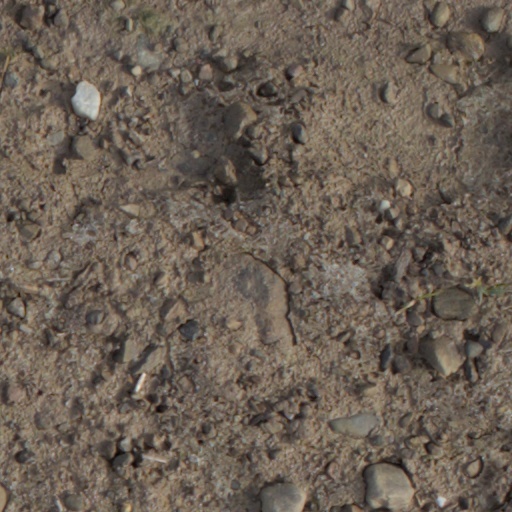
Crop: wheat